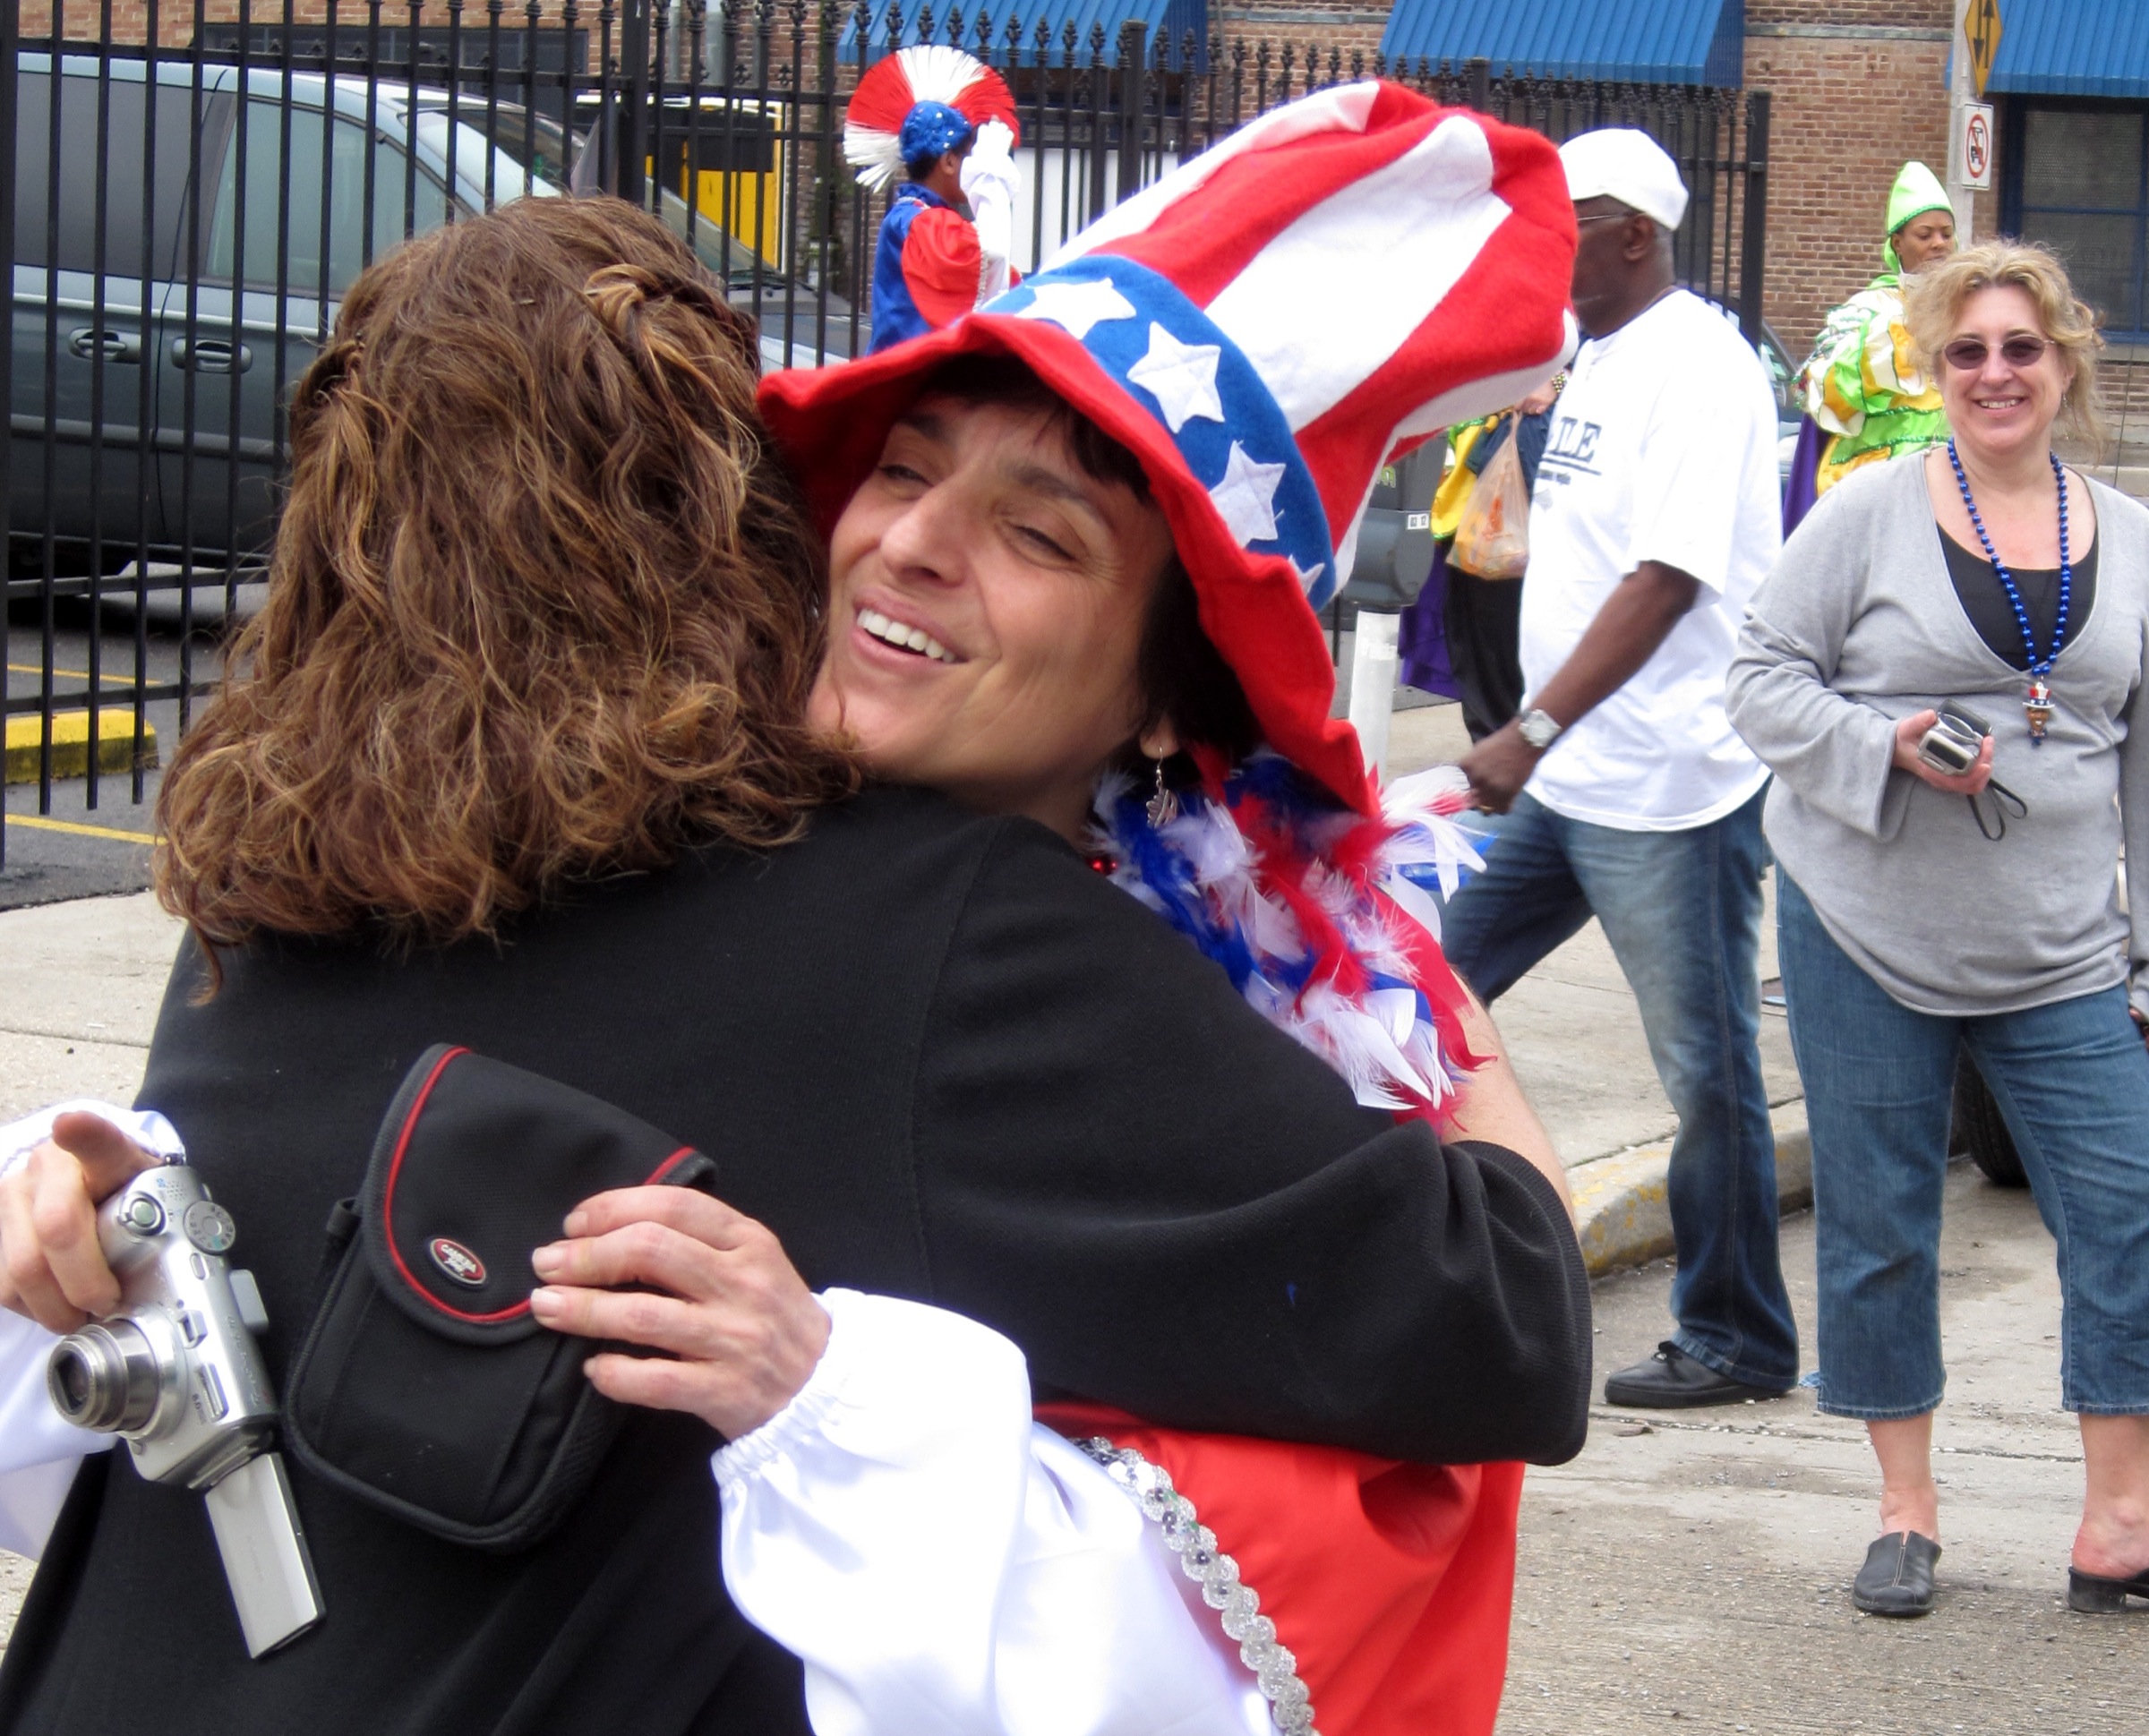
parade, festival, event, costume, neworleans, mardigras, kreweofkingarthur